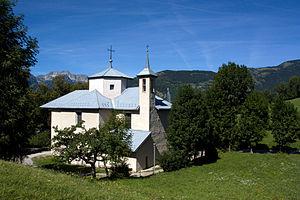
Montaimont est une ancienne commune française située dans le département de la Savoie, en région Auvergne-Rhône-Alpes.
L'art baroque savoyard est une forme régionale d'art baroque, qui s'est développé dans l'ancien duché de Savoie, à partir du milieu du XVIᵉ siècle jusqu'à la seconde moitié du XVIIIᵉ siècle.